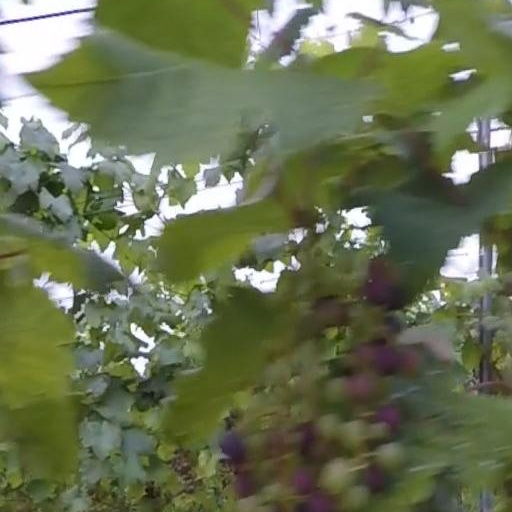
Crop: grape